AEG G.IV

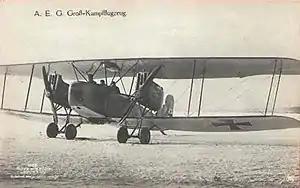
AEG G.IV (wartime photo)

The AEG G.IV was a biplane bomber aircraft designed and produced by the German aircraft manufacturer Allgemeine Elektrizitäts-Gesellschaft. It saw action during the First World War with the Luftstreitkräfte (Imperial German Army Air Service).